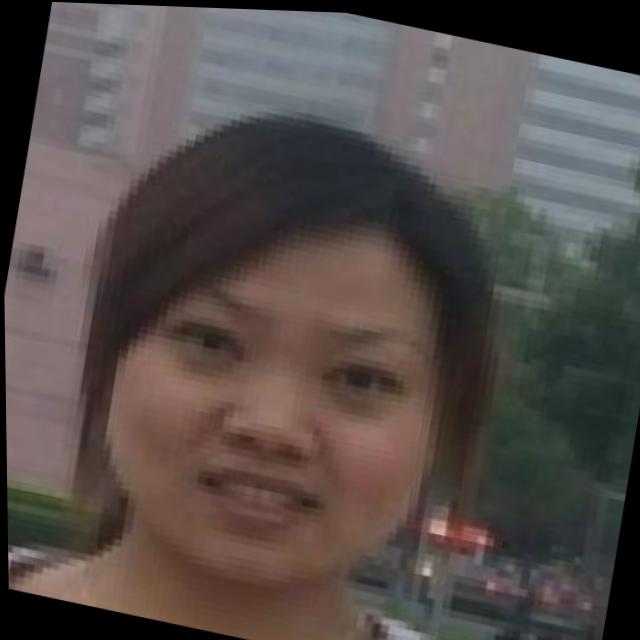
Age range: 21-44